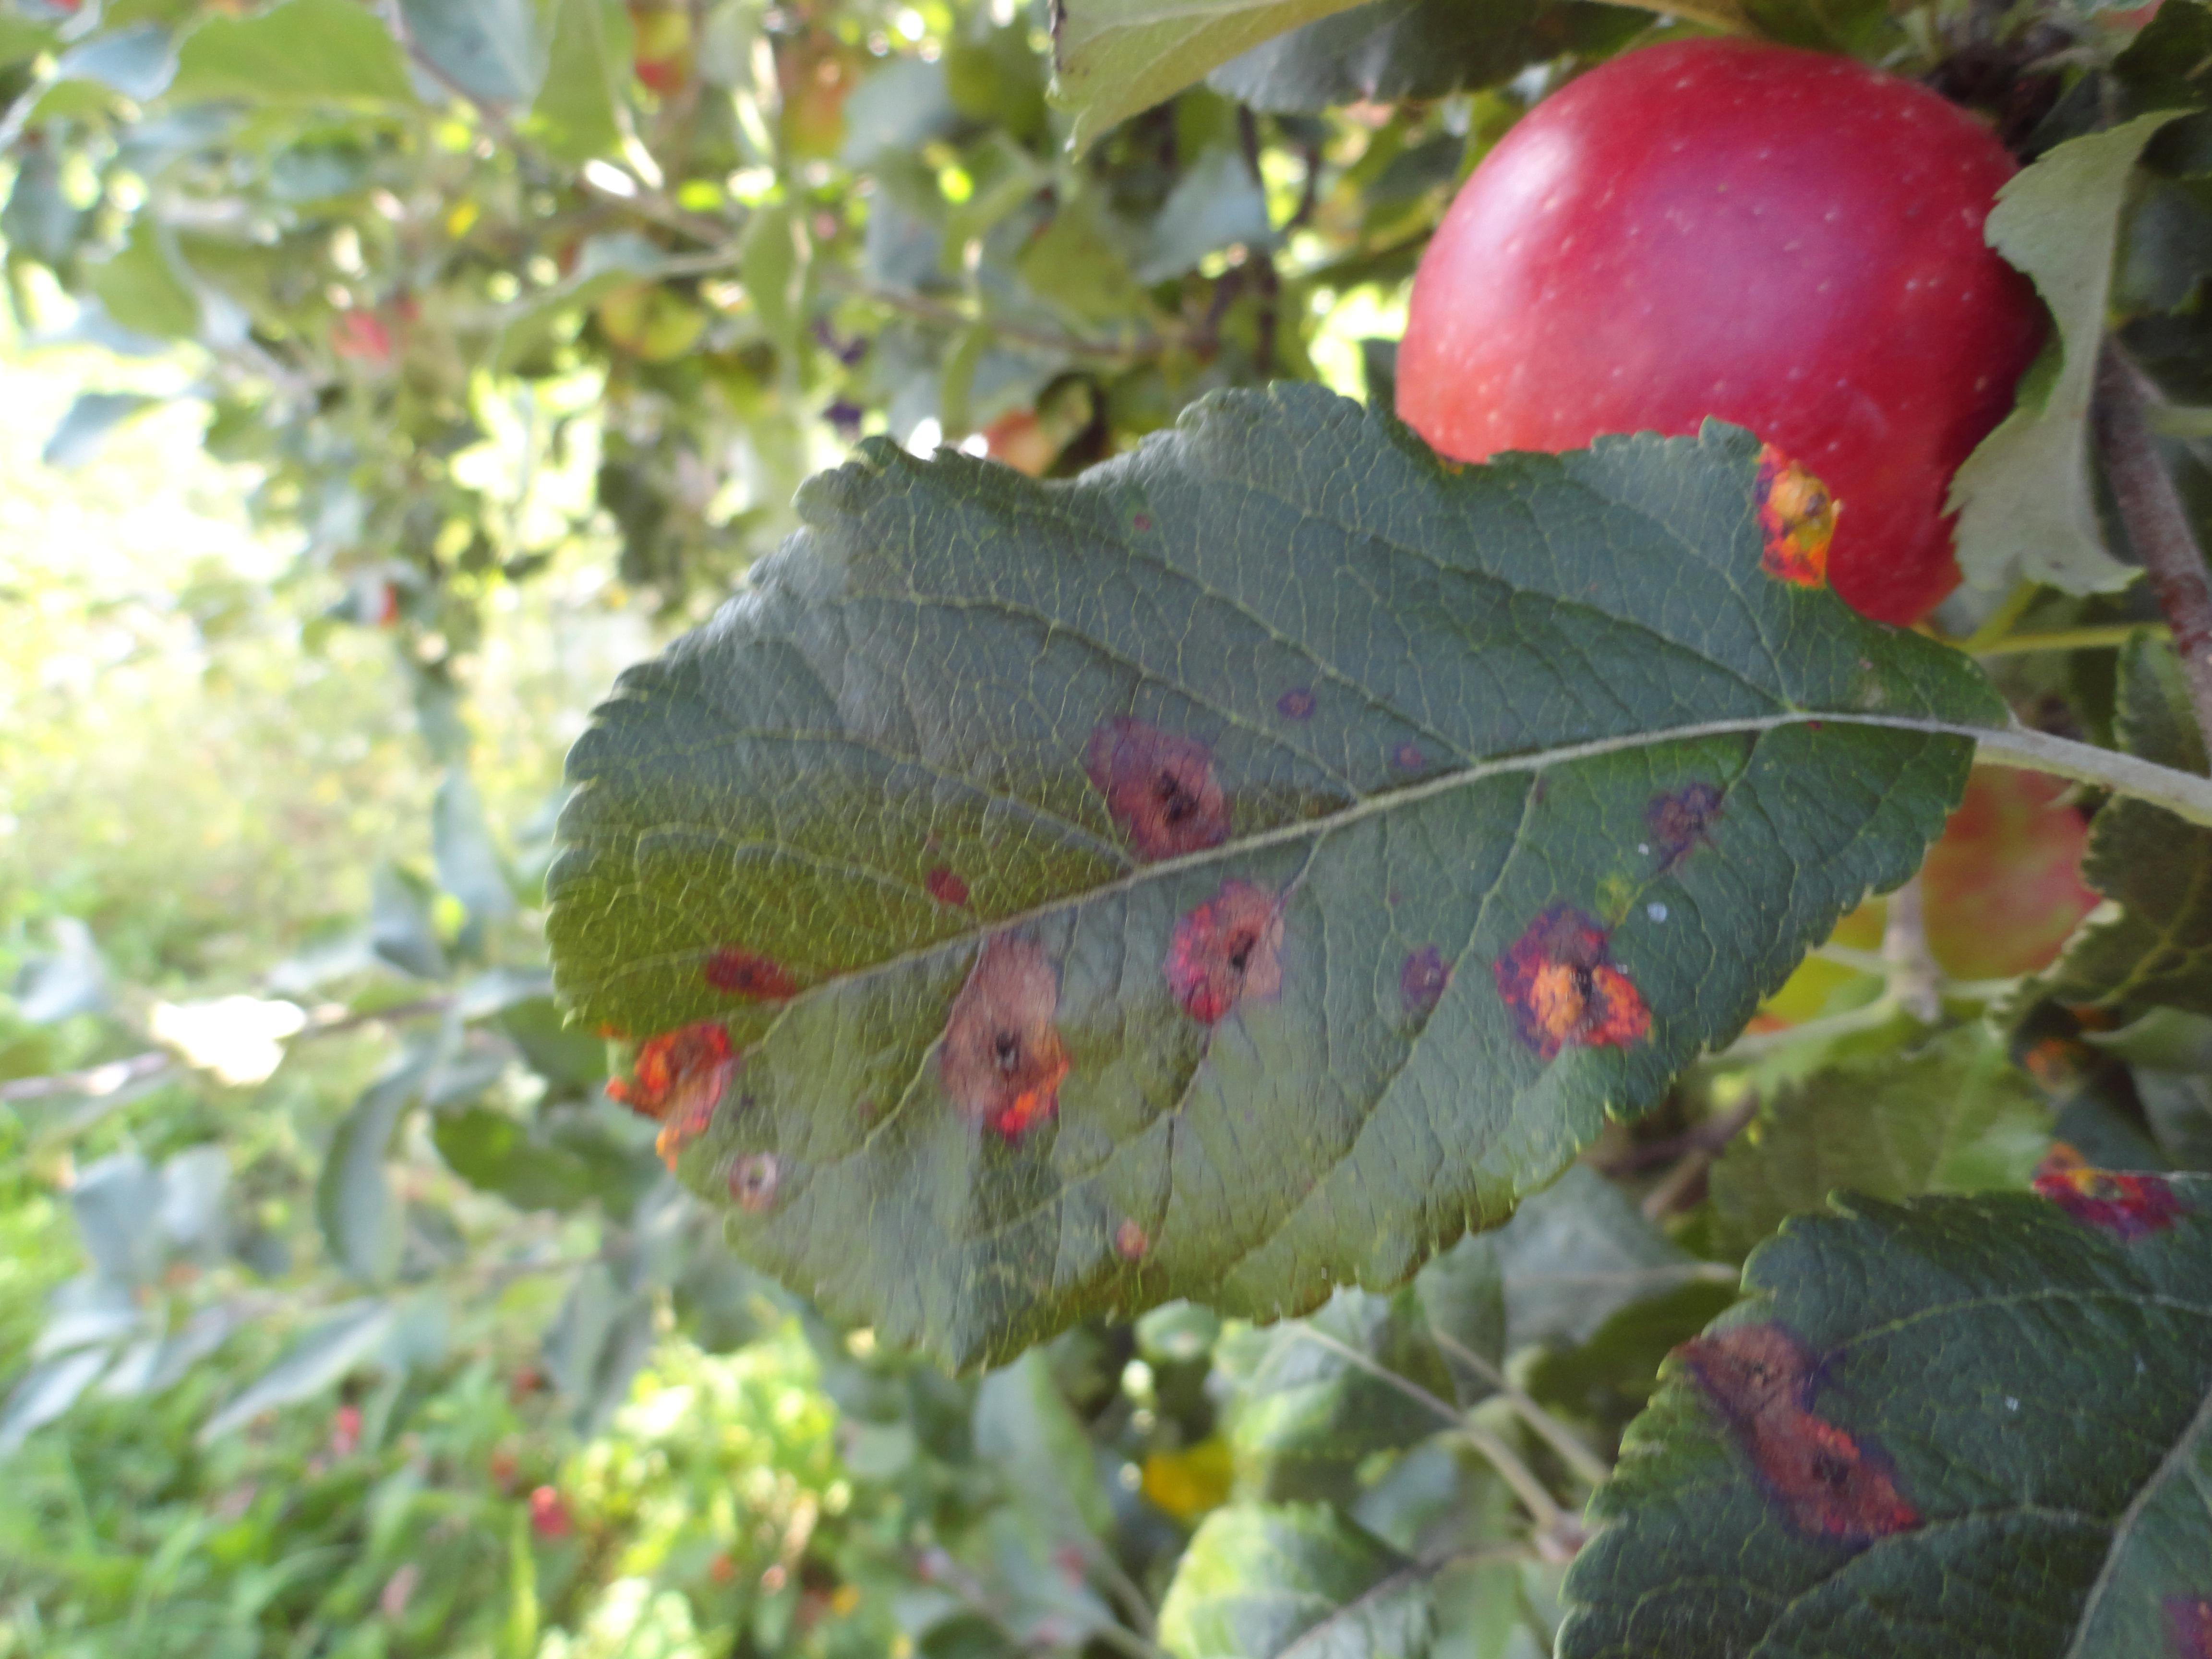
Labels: rust